PEN International

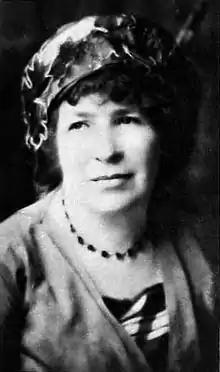
Catherine Amy Dawson Scott, co-founder of PEN International

PEN International (known as International PEN until 2010) is a worldwide association of writers, founded in London in 1921 to promote friendship and intellectual co-operation among writers everywhere. The association has autonomous International PEN centres in more than 100 countries.